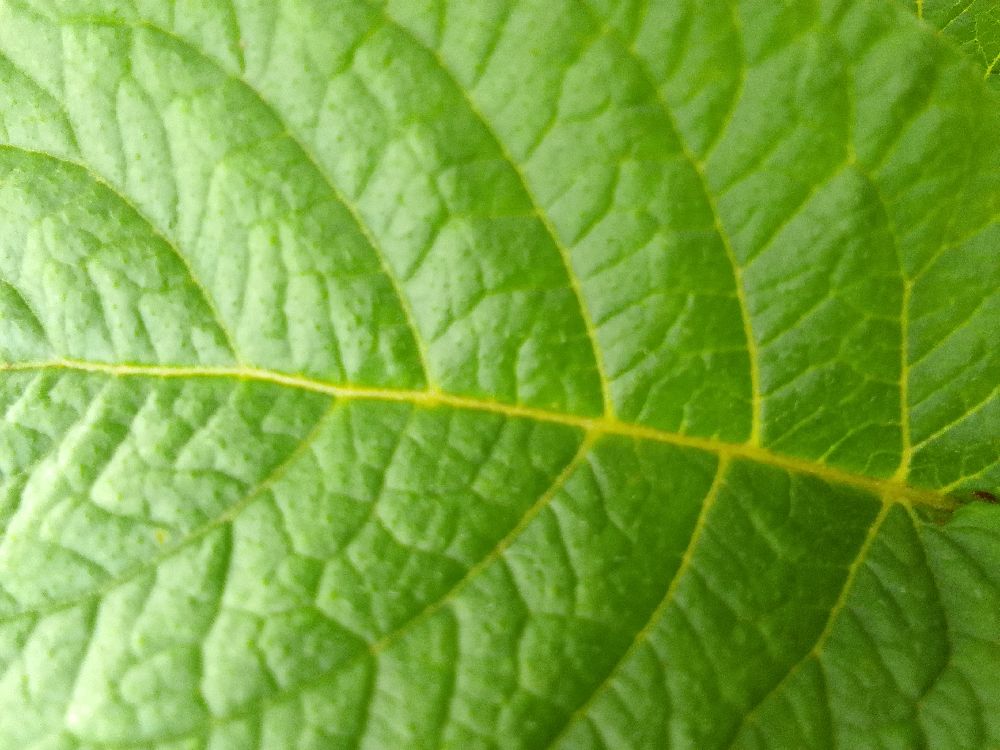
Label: Healthy